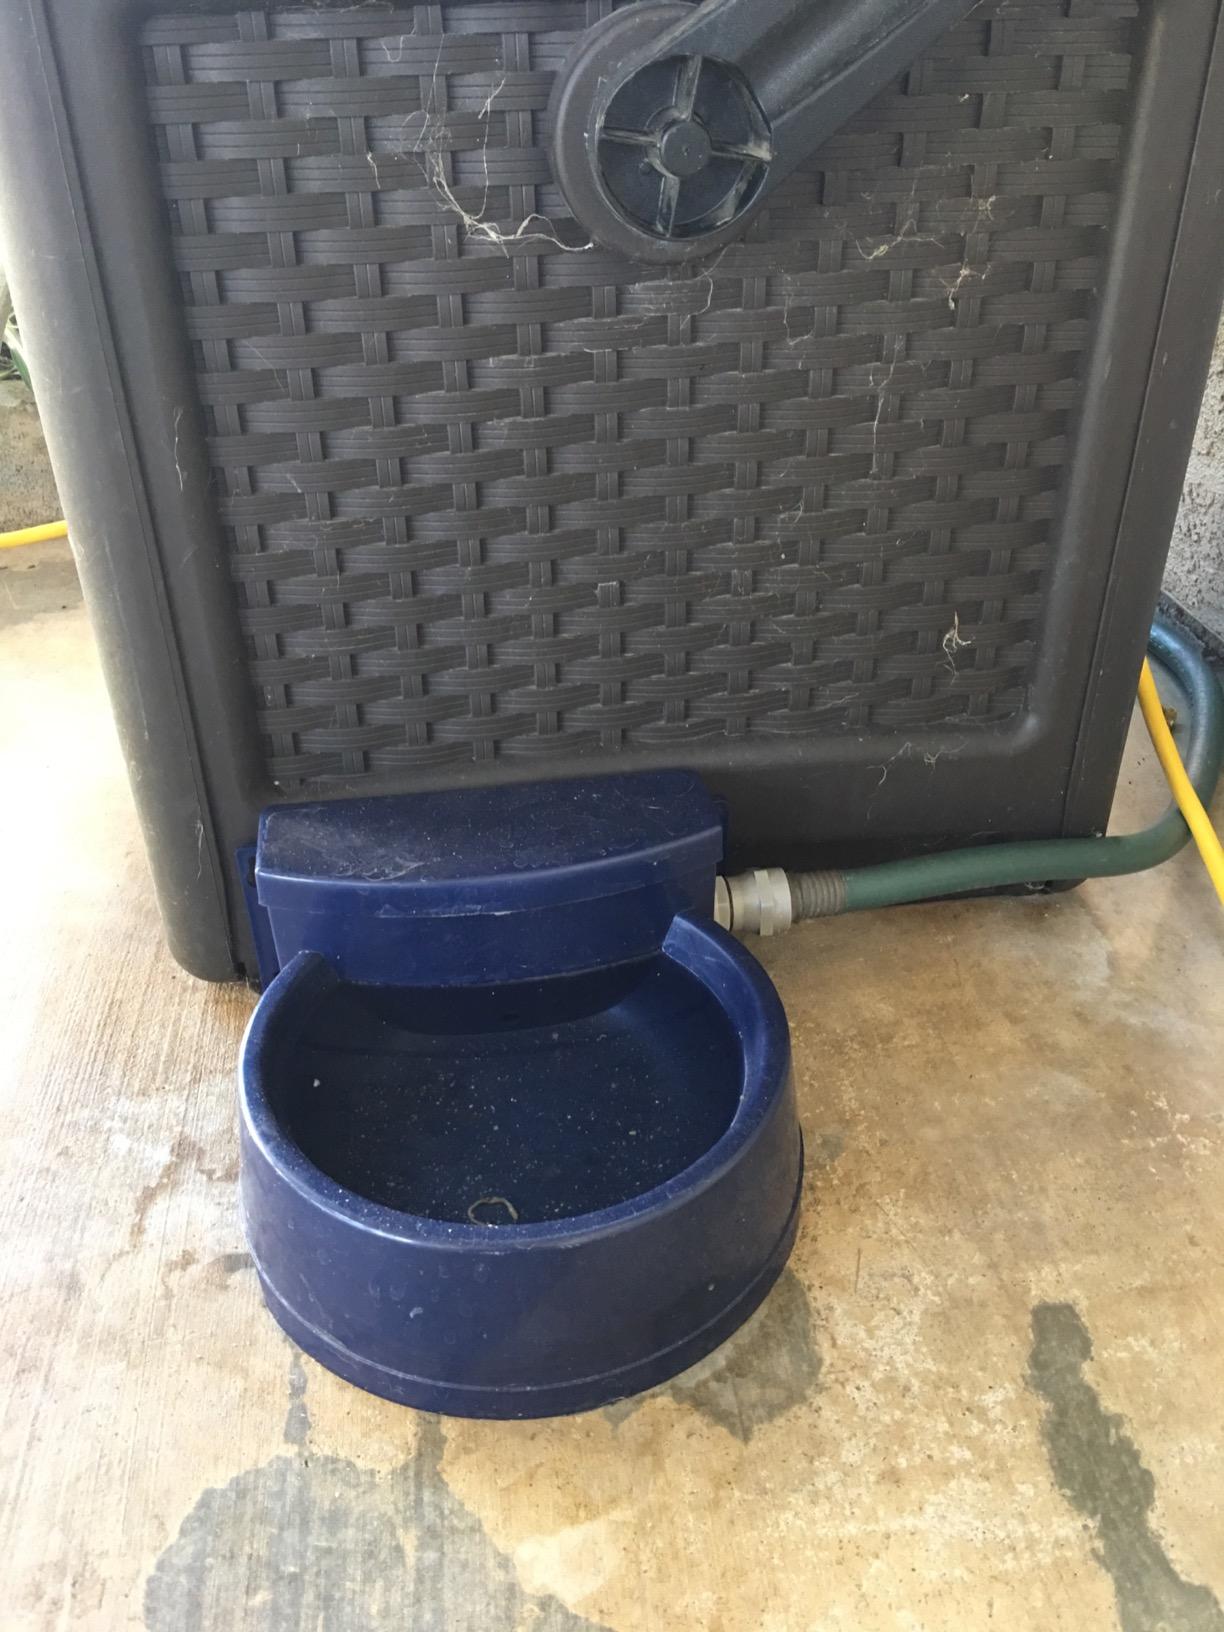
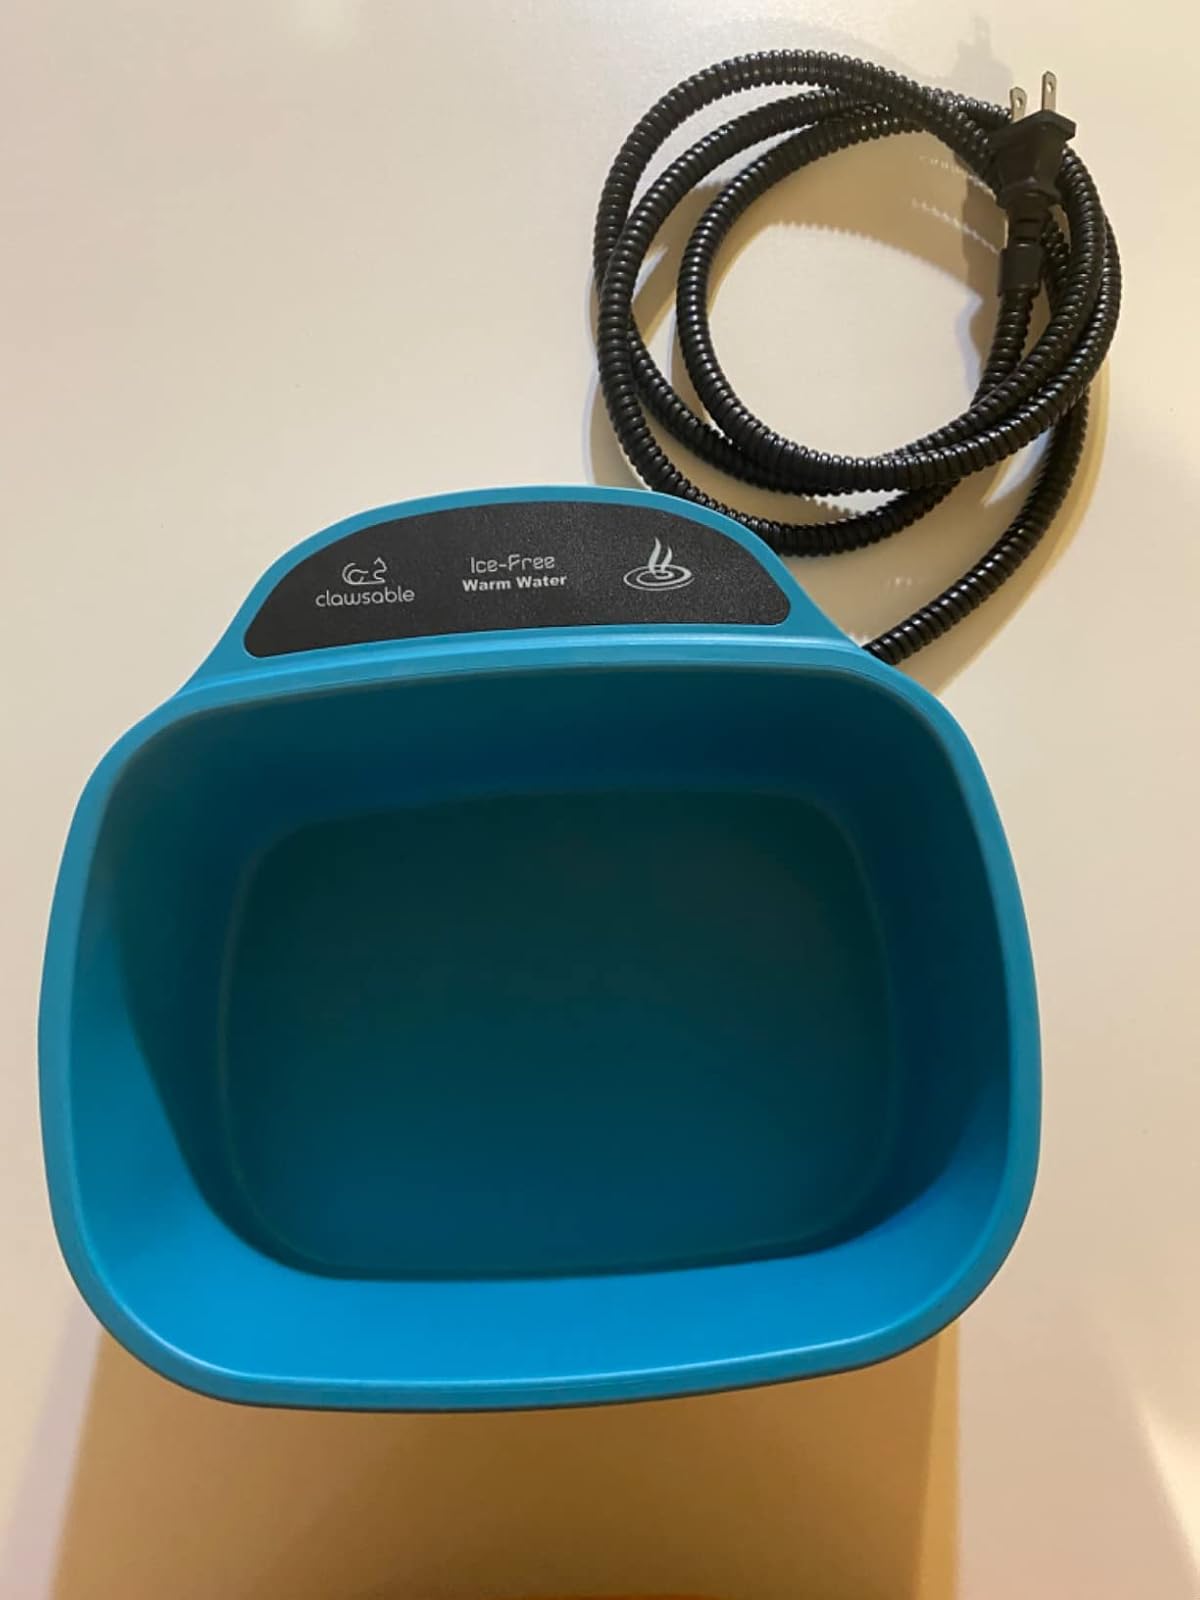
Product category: items_bowl
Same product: no